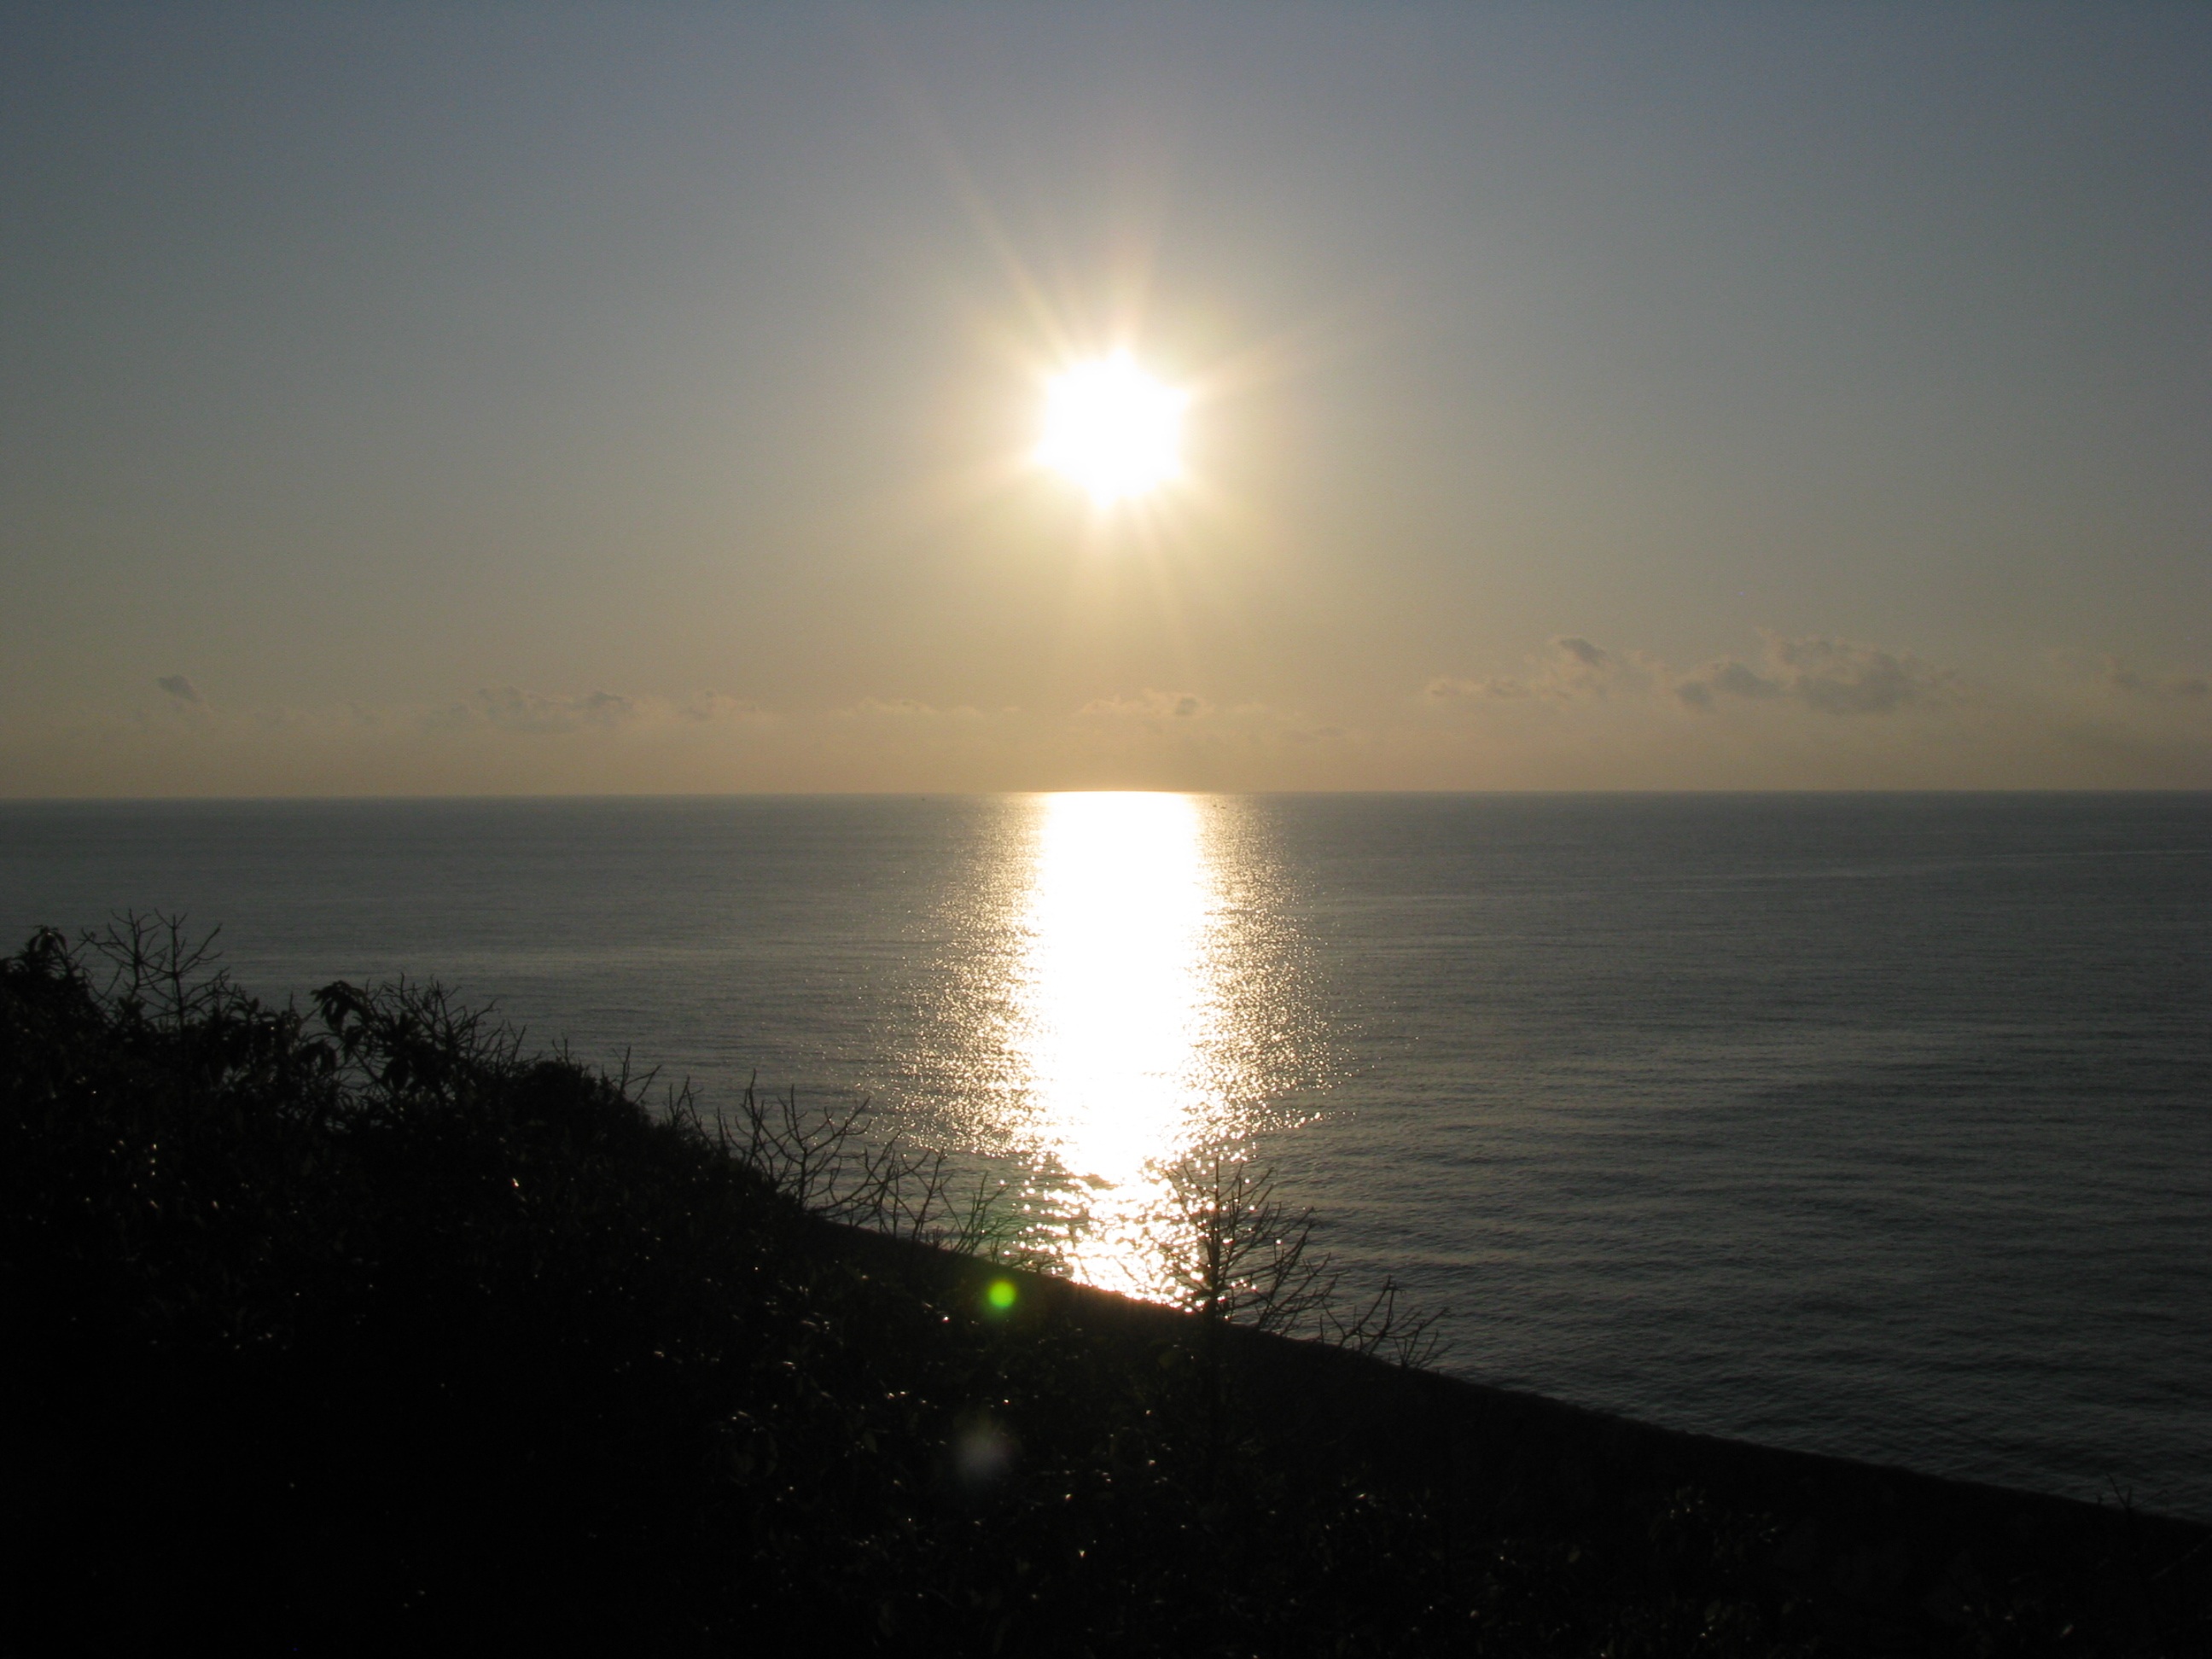
beach, sea, coast, water, ocean, horizon, sunshine, sun, sunrise, sunset, sunlight, morning, wave, dawn, dusk, bay, body of water, afterglow, beautiful landscape, astronomical object, atmospheric phenomenon, wind wave